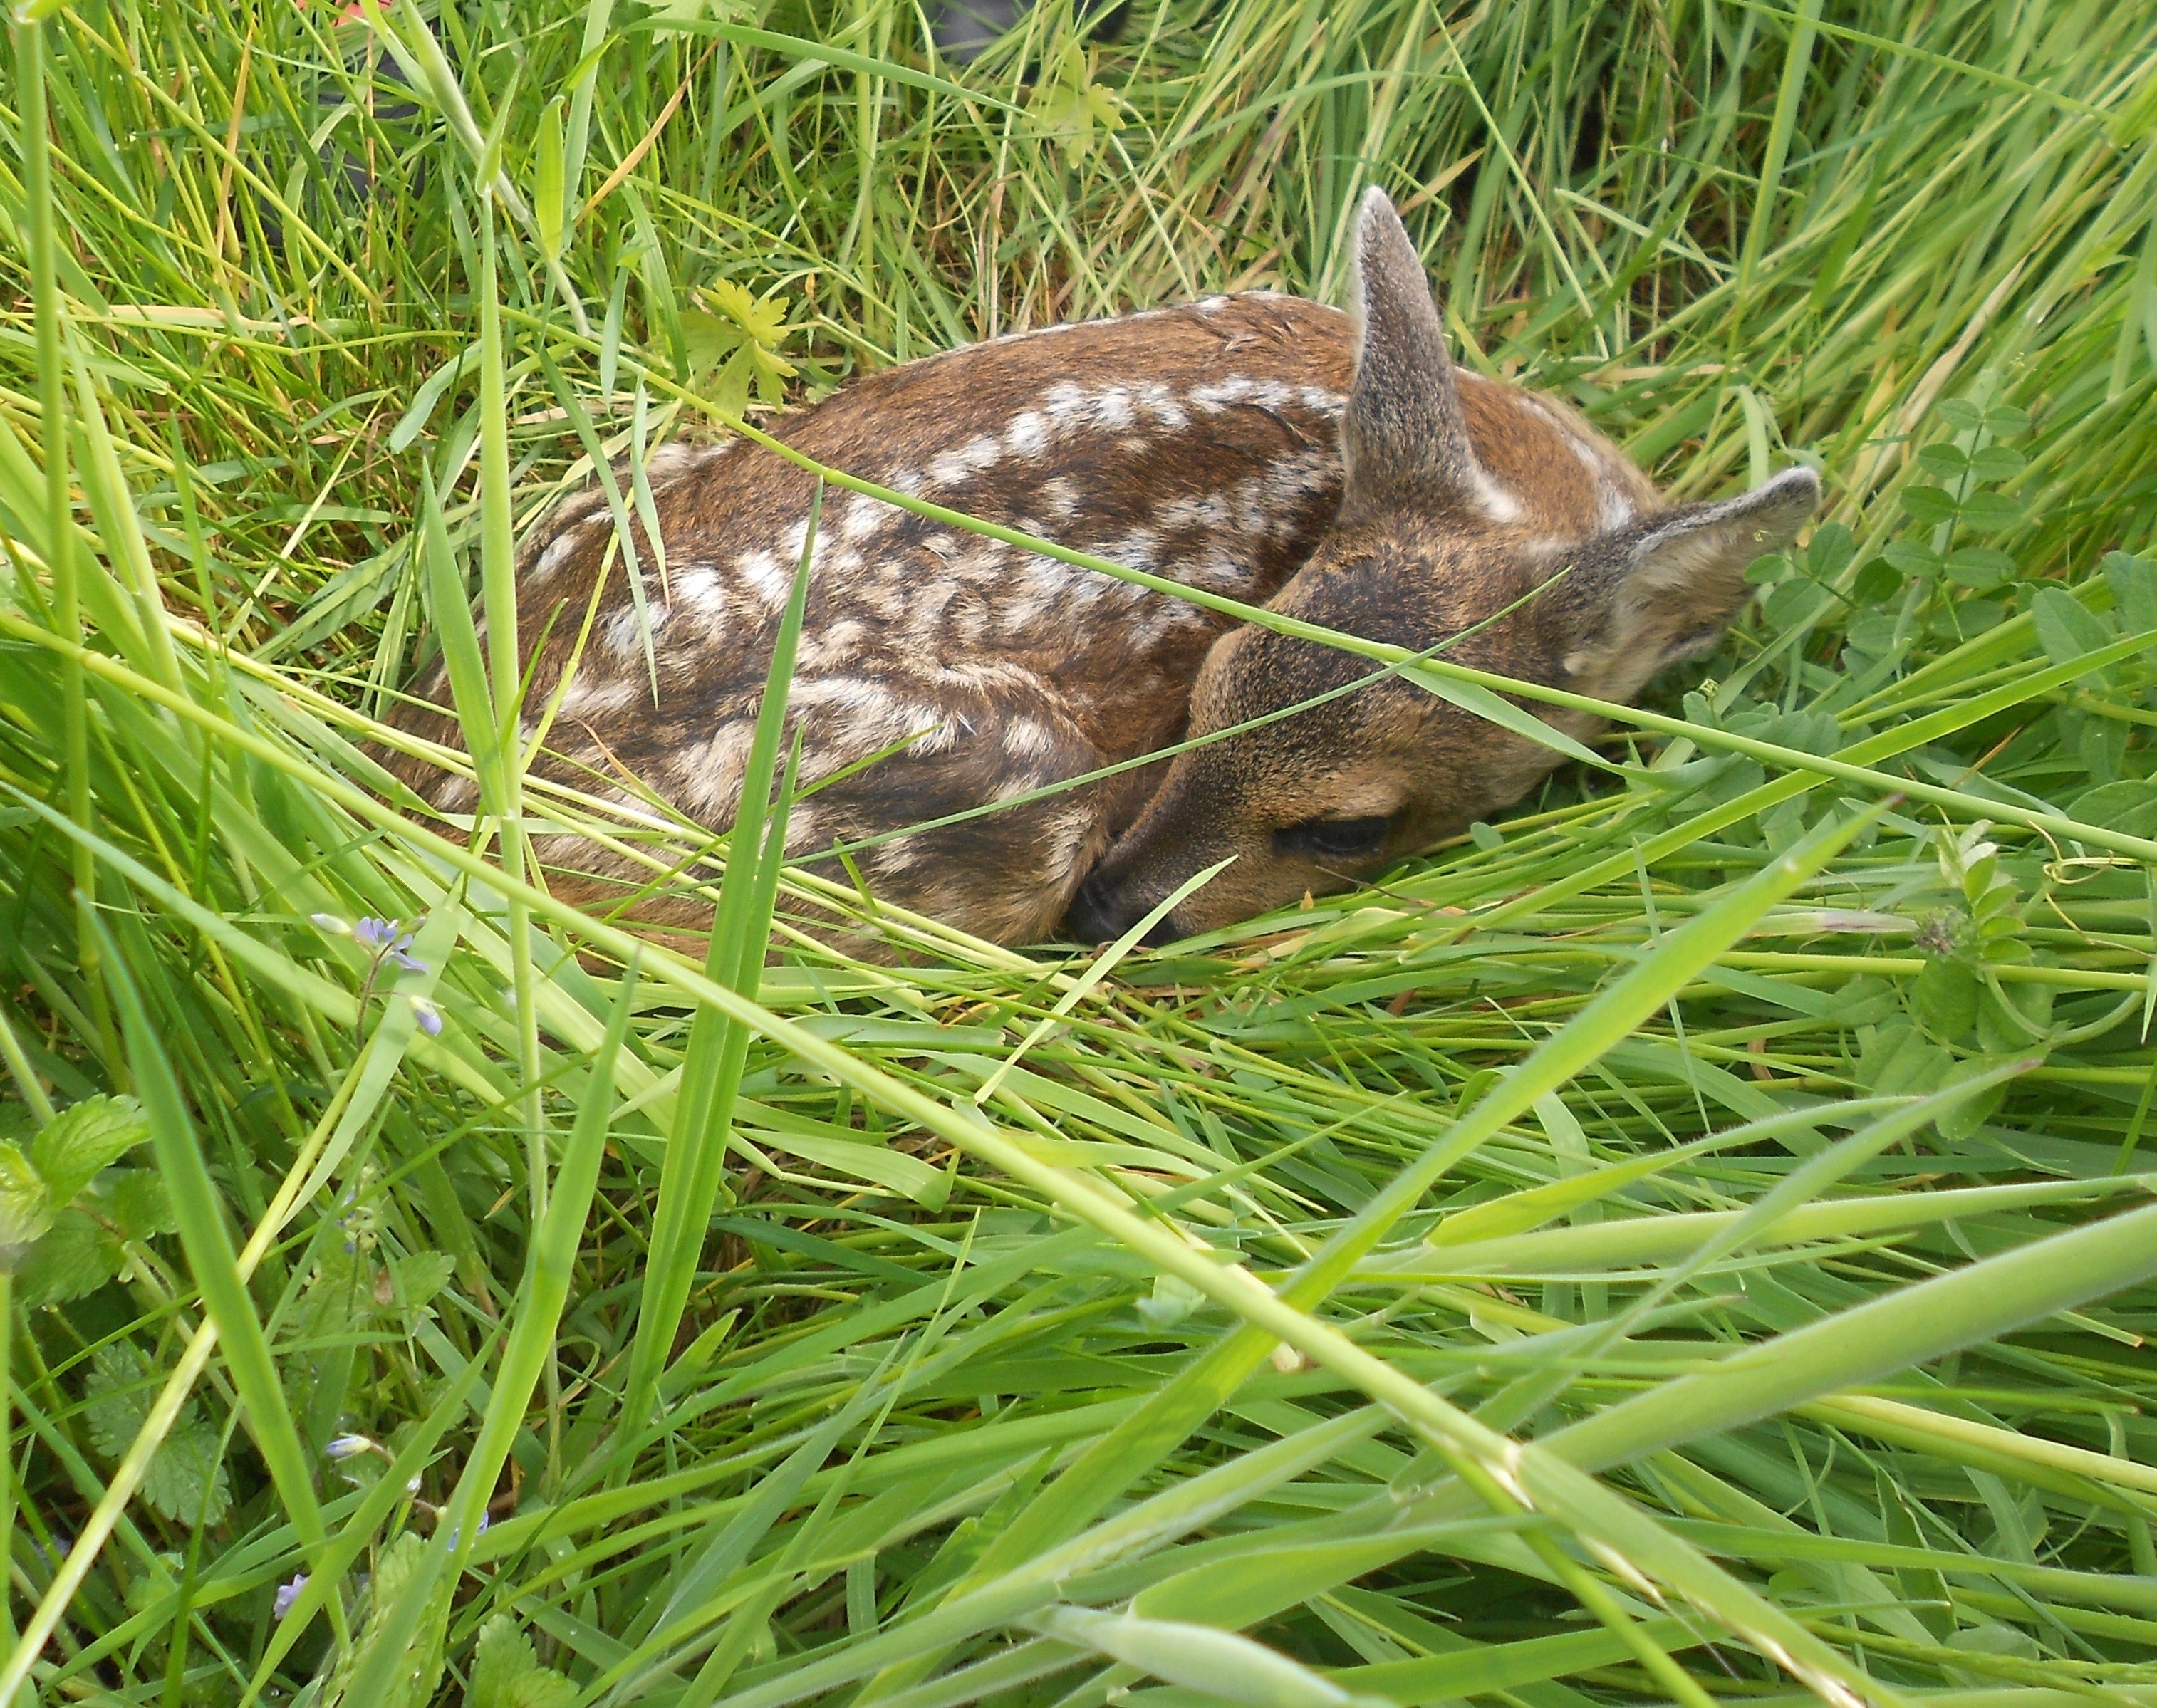
grass, bird, lawn, prairie, cute, wildlife, wild, young, fauna, fawn, vertebrate, roe deer, snipe, shorebird, kitz, young deer, european deer, grass family